Jet Propulsion Laboratory

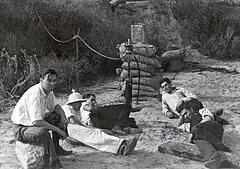
The "Suicide Squad" of (left to right) Rudolph Schott, Apollo Milton Olin Smith, Frank Malina, Ed Forman and Jack Parsons testing their first liquid-fueled rocket engine.

JPL traces its beginnings to 1936 in GALCIT (the Guggenheim Aeronautical Laboratory at the California Institute of Technology) when the first set of United States rocket experiments were carried out in the Arroyo Seco. This initial venture involved Caltech graduate students Frank Malina, Qian Xuesen, Weld Arnold and Apollo M. O. Smith, along with Jack Parsons and Edward S. Forman, often referred to as the "Suicide Squad" due to the dangerous nature of their experiments. Together, they tested a small, alcohol-fueled motor to gather data for Malina's graduate thesis. Malina's thesis advisor was engineer/aerodynamicist Theodore von Kármán, who eventually secured U.S. Army financial support for this "GALCIT Rocket Project" in 1939.